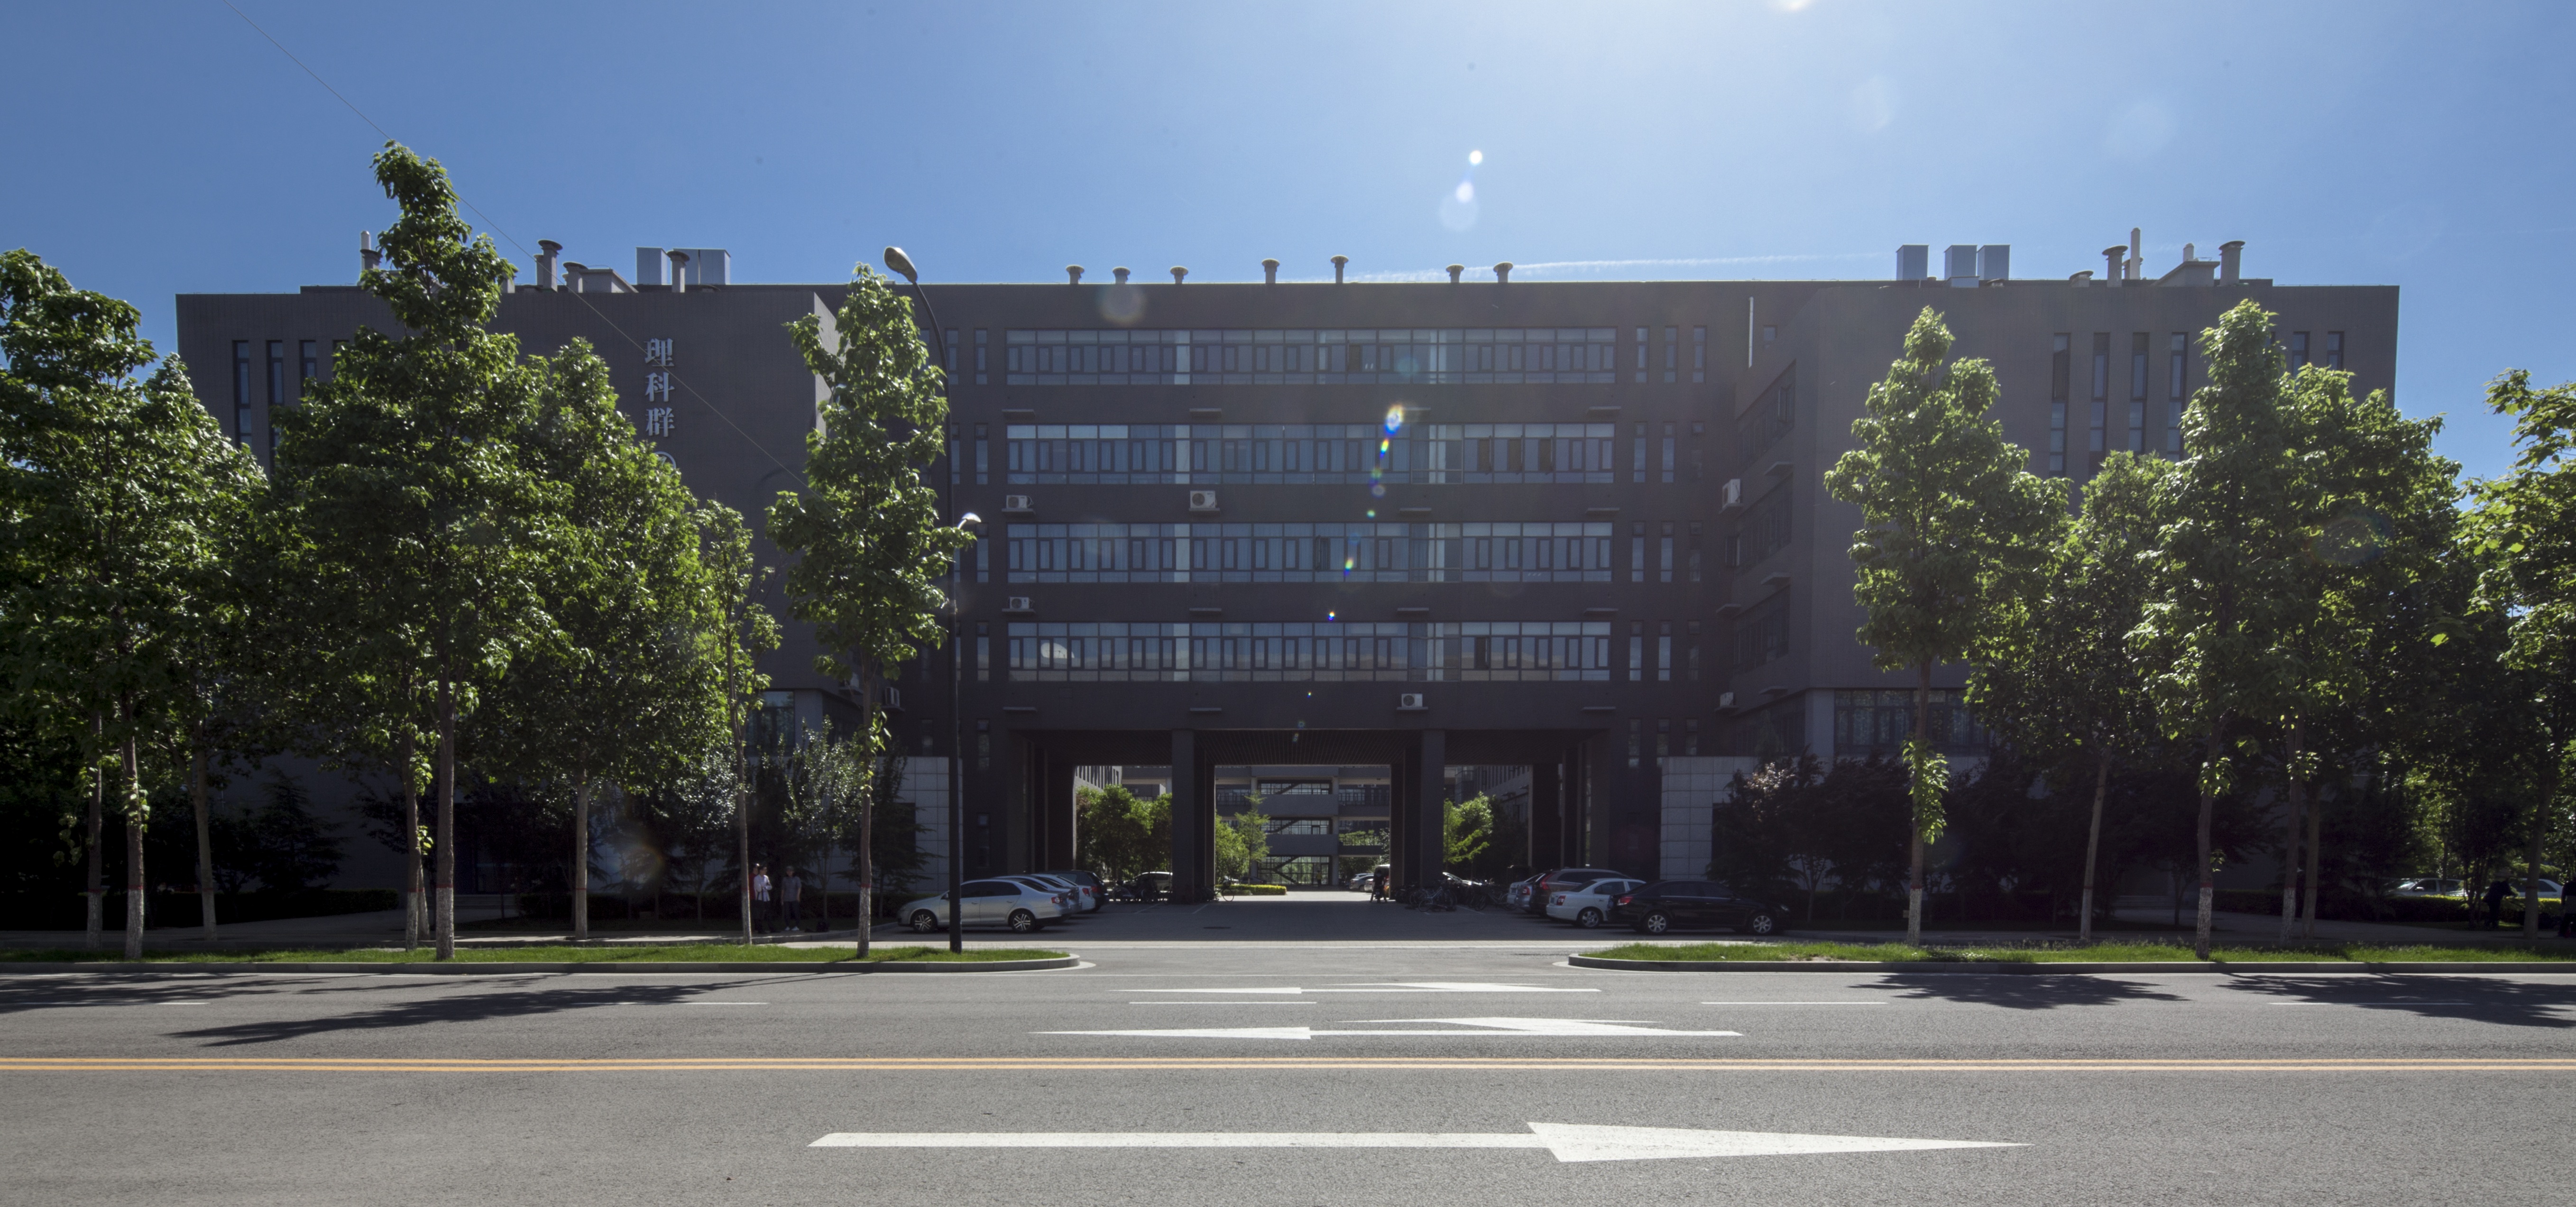
architecture, building, city, downtown, suburb, plaza, facade, tower block, public space, campus, headquarters, condominium, neighbourhood, residential area, national taiwan normal university, shijiazhuang, human settlement, metropolitan area